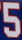
Number: 5